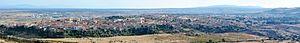
Macomer est une commune italienne de la province de Nuoro dans la région Sardaigne en Italie.